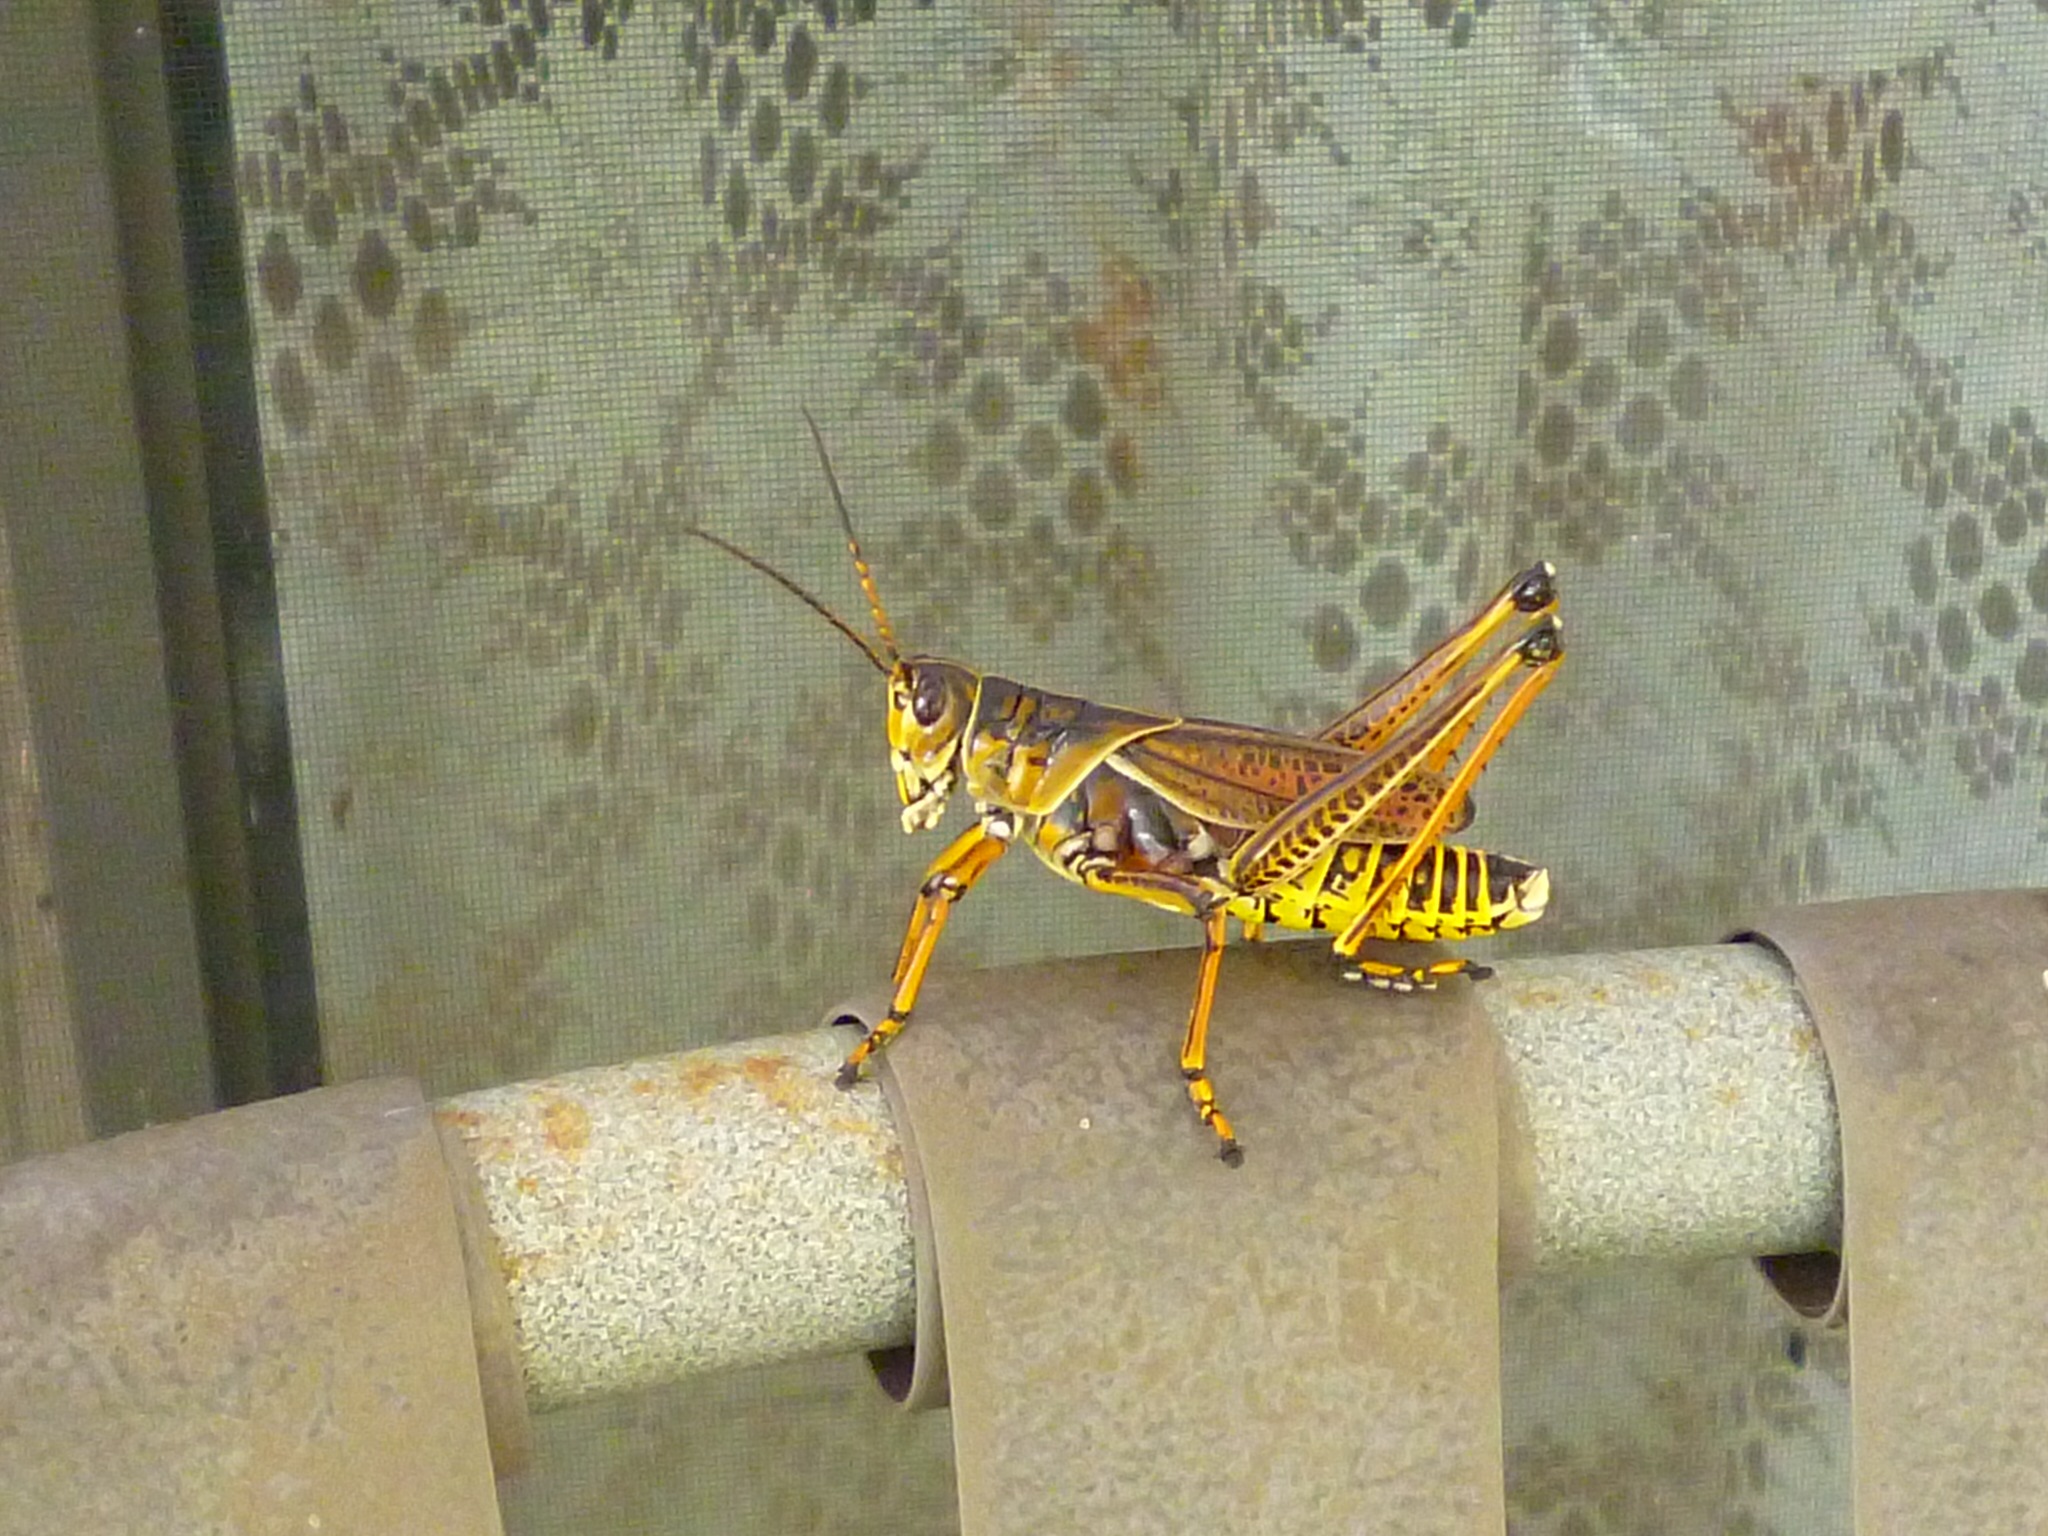
wood, color, insect, brown, yellow, invertebrate, close up, outside, grasshopper